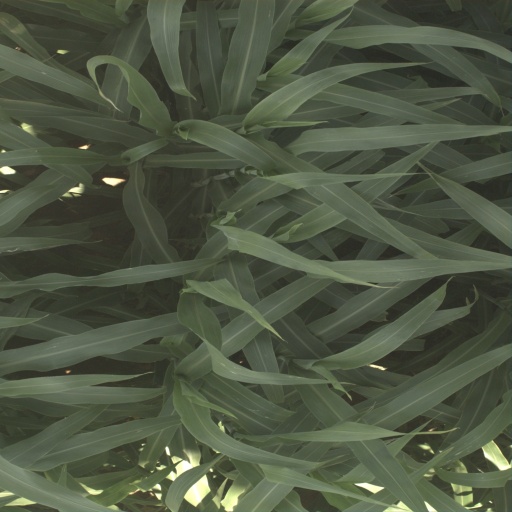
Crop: sorghum